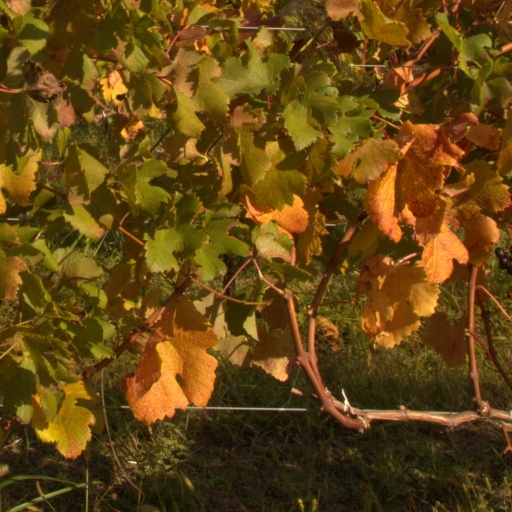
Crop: grape